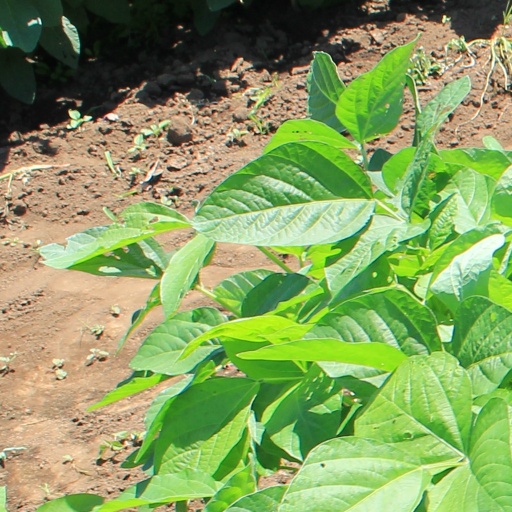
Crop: soybean